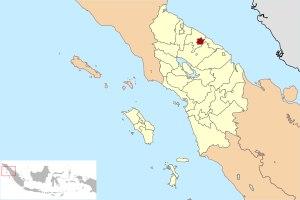
Tebing Tinggi est une ville de Sumatra du Nord, en Indonésie.